Royal Monastery of Saint Clare

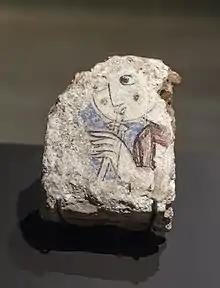
"The Flautist", an ancient muqarnas fragment from the "Dar As-Sugra" palace, depicting a woman playing the mizmar.

The earliest mention of the site was a recreational palace, the "Dar As-Sugra" located outside Murcia's walls in "Arrixaca" which had access to water from an irrigation canal running along its southern side. This was expanded by Ibn Mardanis (the Wolf King) during his reign (1147-1172). After the Almohad's conquered Murcia in 1172, the building fell into disuse with its paintings concealed due to Almohad religious orthodoxy.